Krupp Protze

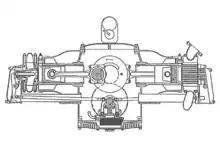
Krupp M305 motor schematic diagram

The Krupp "Protze" (lit. "limber", officially "L 2 H 43" and "L 2 H 143") was a six-wheeled 6×4 German truck and artillery tractor produced between 1934 and 1941 and heavily used in World War II. It was powered by a 4-cylinder, 55 hp or, from 1936, 60 hp Krupp M 304 petrol engine. Its main purpose was to tow artillery, especially the 3.7 cm Pak 36 anti-tank gun (designated "Kfz" 69), and transport motorized infantry (designated "Kfz" 70).